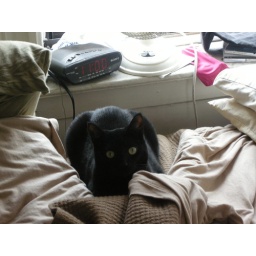
I was woken up, hungover and in a different timezone, by a black cat lying on my feet.